Supermarket shortage

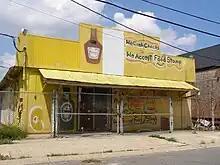
A closed grocery store in New Orleans, 2007

Supermarket shortages have been identified in many American urban neighborhoods, and such gaps in food access have been closely correlated with diet-related diseases such as cancer, obesity, and diabetes. The shortage began when many supermarkets left mixed-income central city neighborhoods after civil disturbances in the late 1960s and 1970s. By 1984, store openings exceeded closings nationally, but the opposite held in cities. In 2001, the trend continued. The reluctance of large chains to open in urban areas is termed by some activists, "supermarket redlining."